National Cycle Route 3

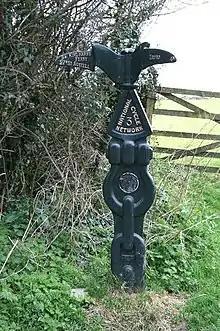
National Cycle Network signpost near Penelewey

West Harptree | Charterhouse | Wookey Hole | Glastonbury